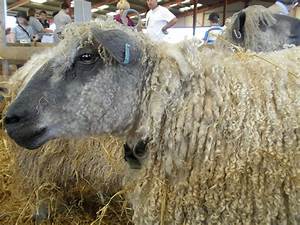
Label: sheep